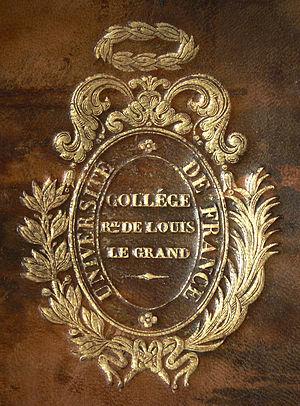
Armes du «
Le lycée Louis-le-Grand est un établissement d'enseignement secondaire et supérieur public français. Il est situé le long de l'ancien cardo de Lutèce, au 123 de la rue Saint-Jacques, dans le 5ᵉ arrondissement de Paris, en plein cœur du Quartier latin. Son origine remonte au XVIᵉ siècle, puisqu'il fut fondé en 1550 comme collège jésuite dans l'hôtel parisien de Guillaume du Prat, évêque de Clermont. Il est reconstruit de 1885 à 1888.